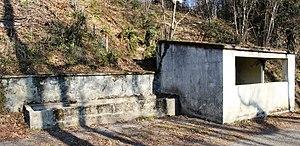
Lavoir de Castéra-Lanusse (Hautes-Pyrénées)
Castéra-Lanusse est une commune française située dans le département des Hautes-Pyrénées en région Occitanie.
La liste des lavoirs des Hautes-Pyrénées présente les lavoirs situées dans le département français des Hautes-Pyrénées.